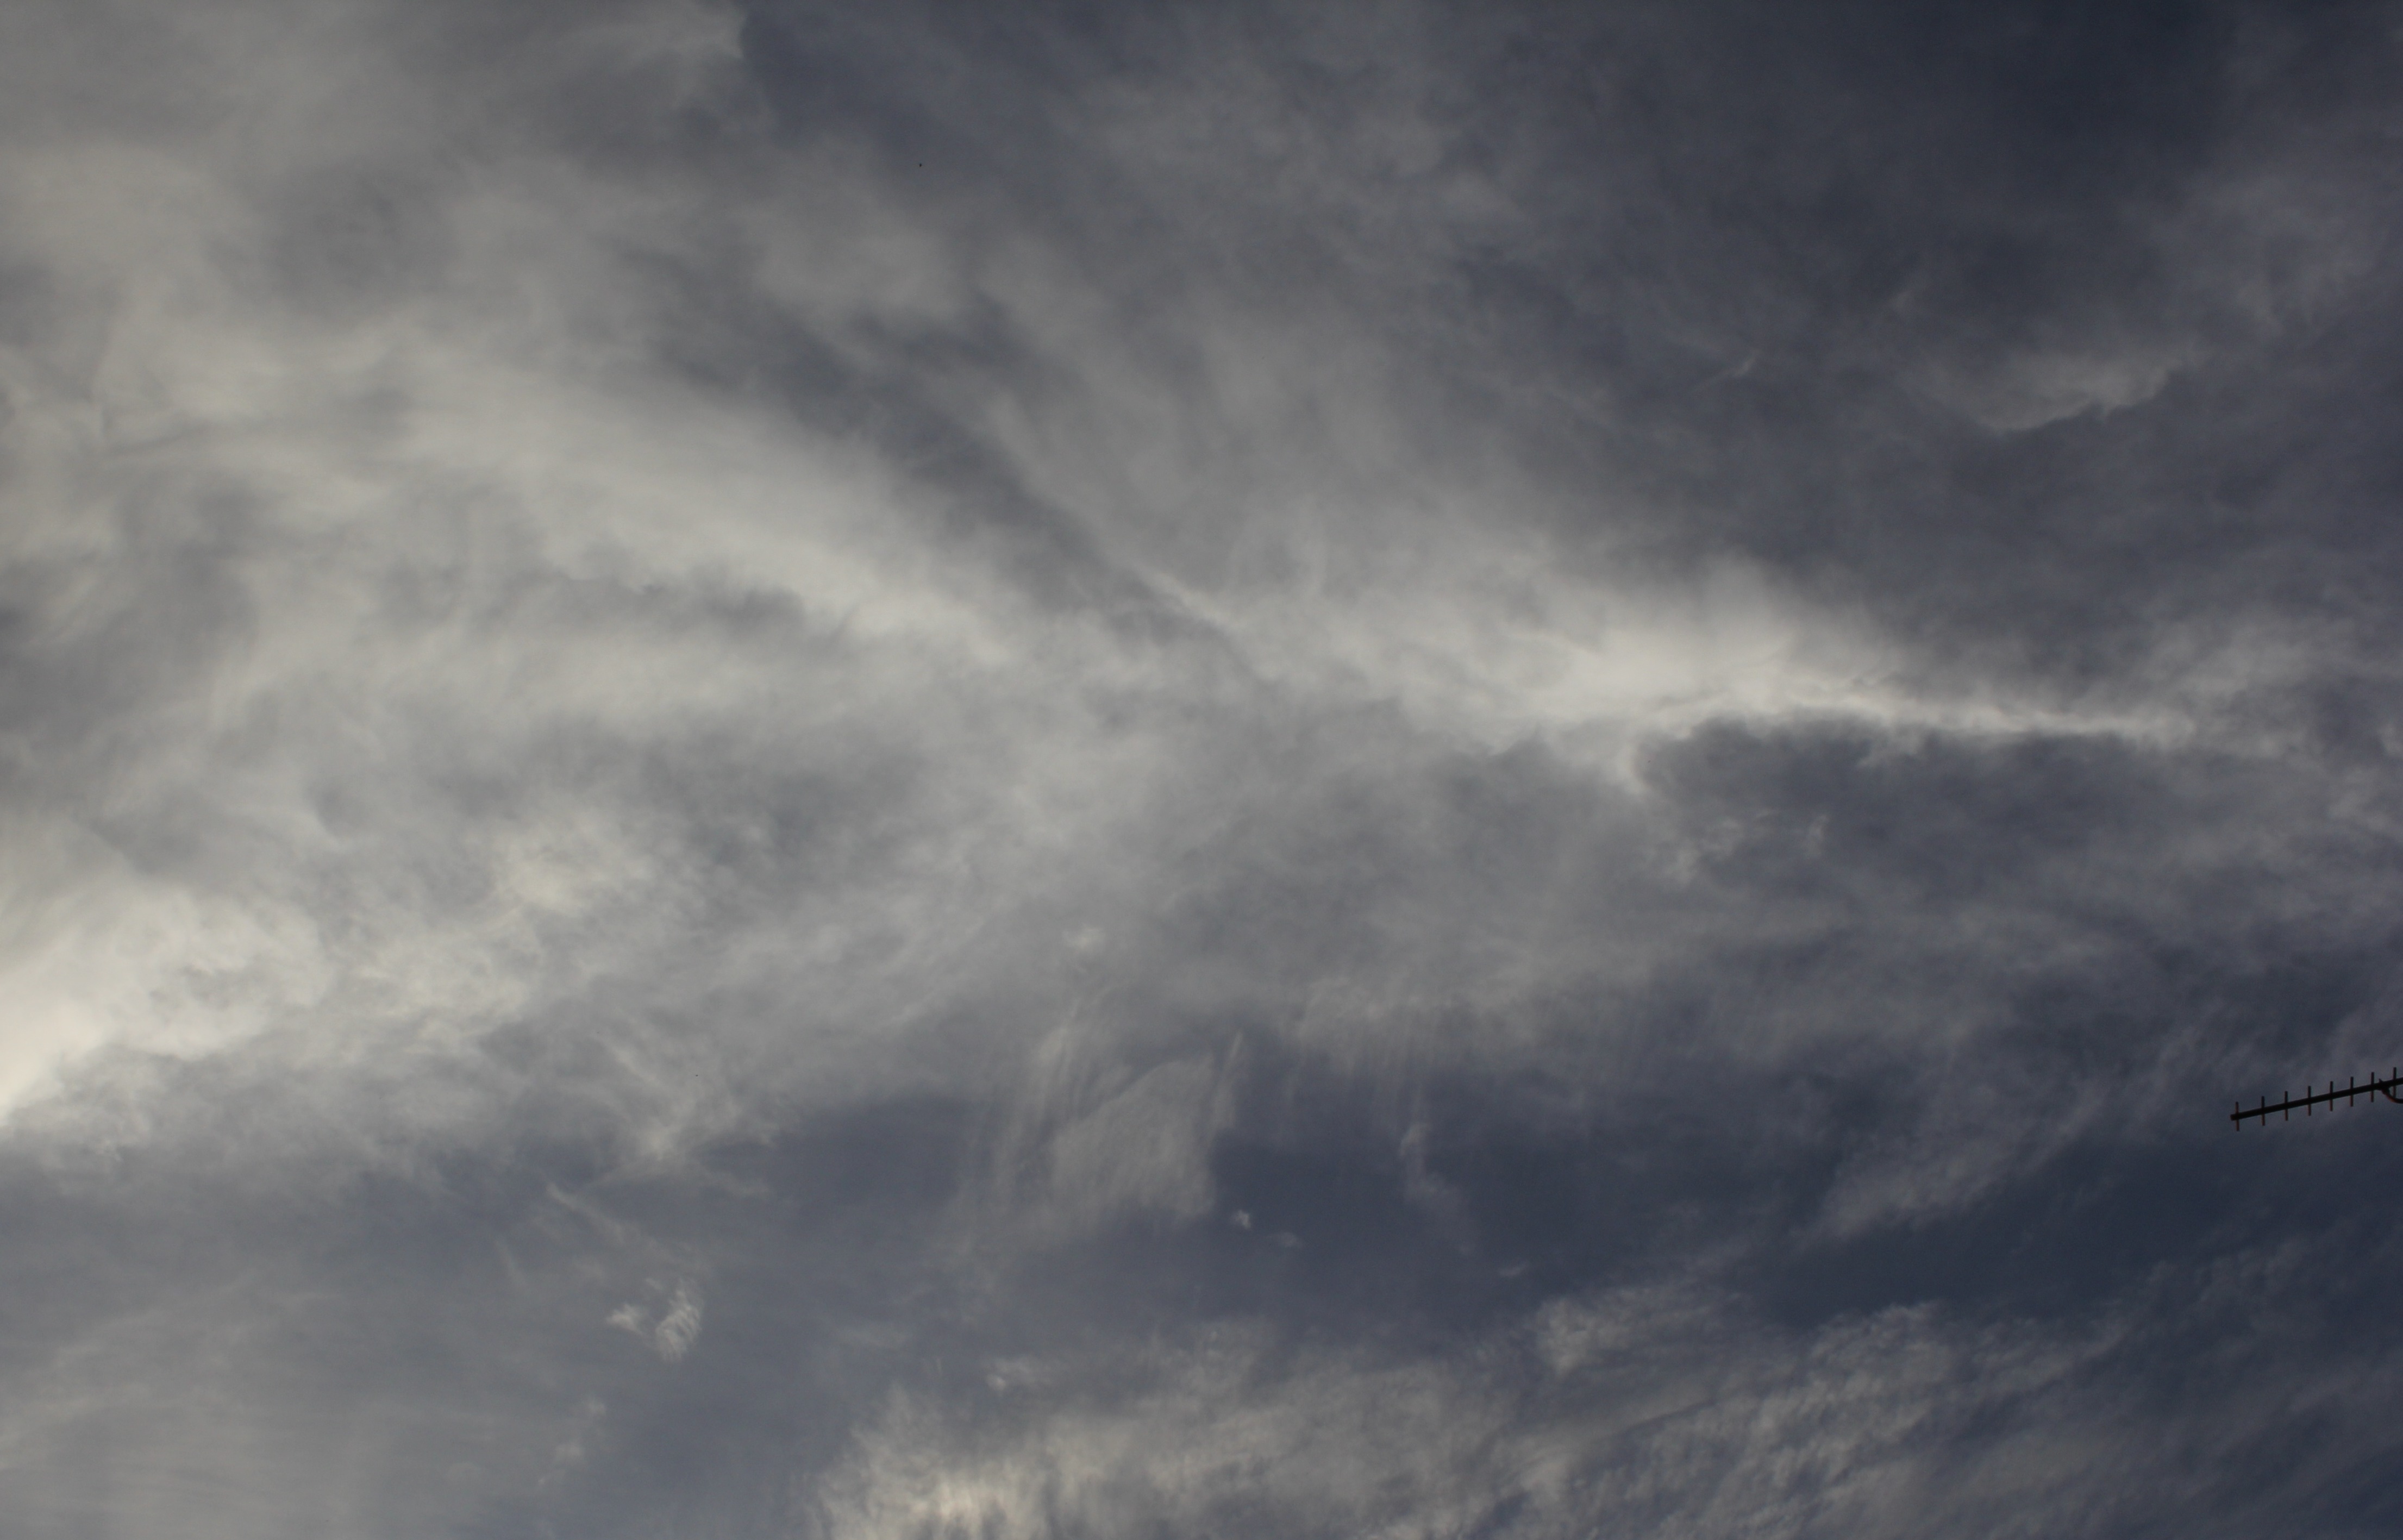
Cloud type: Cirrus